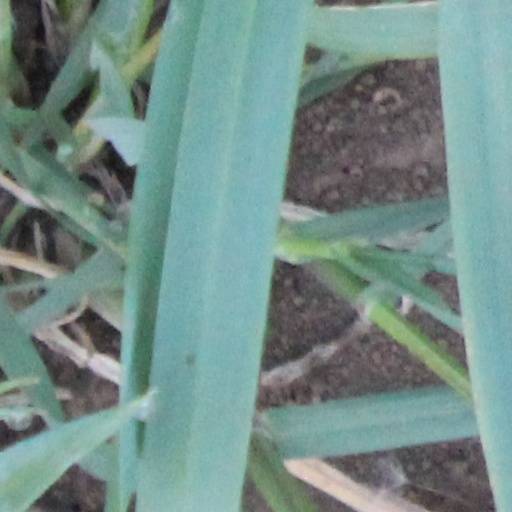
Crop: wheat